Vera Pearce

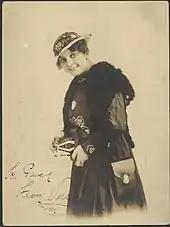
Pearce in 1919

Annie Vera Pearce (27 May 1895 – 18 January 1966) was an Australian stage and film actress. Her lengthy career was carried out in both her home country and in England.